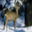
Label: deer